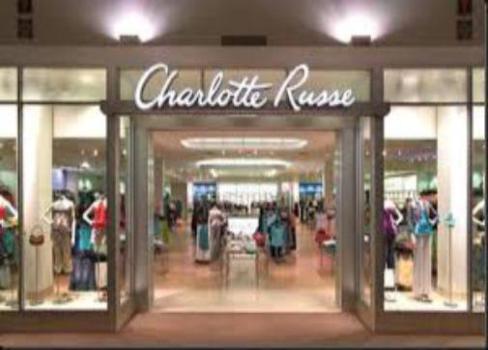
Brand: charlotte russe
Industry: Clothes